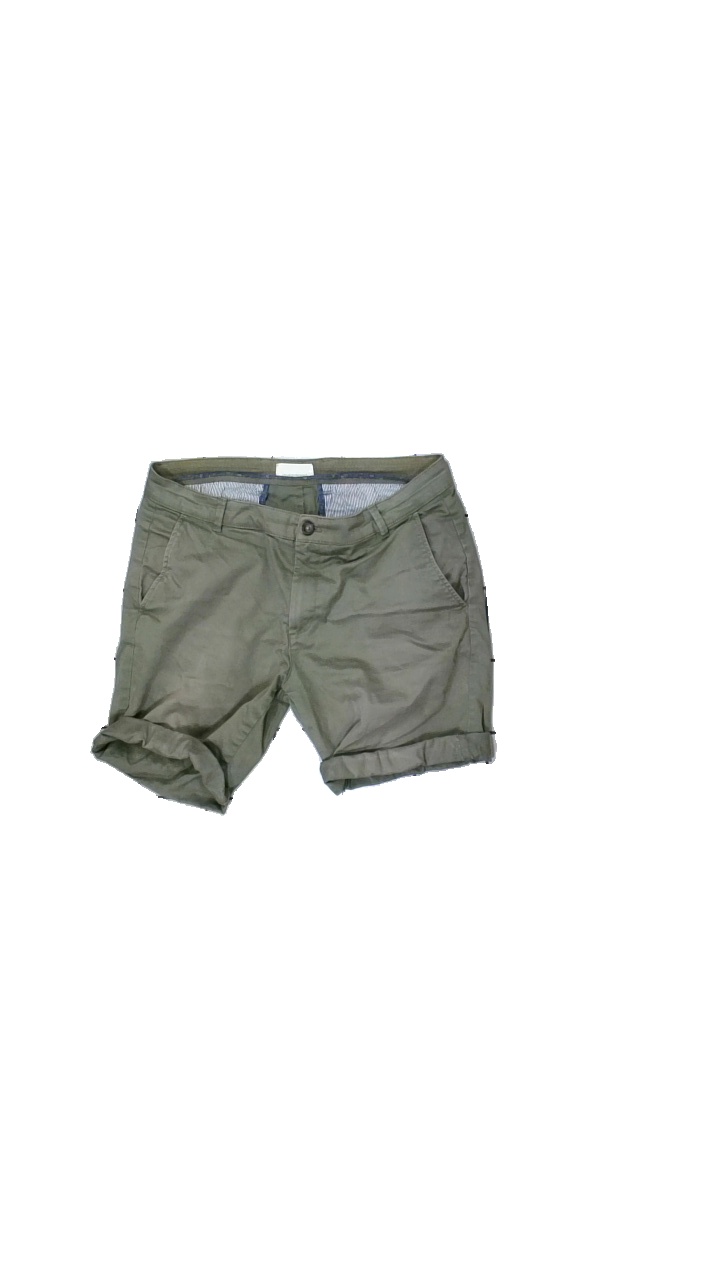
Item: Shorts (Men)
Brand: Tailored Origins
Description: Green shorts
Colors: Green
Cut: Regular
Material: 100% Cotton
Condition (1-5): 2
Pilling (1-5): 5
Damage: color damage
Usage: Recycle
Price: <50